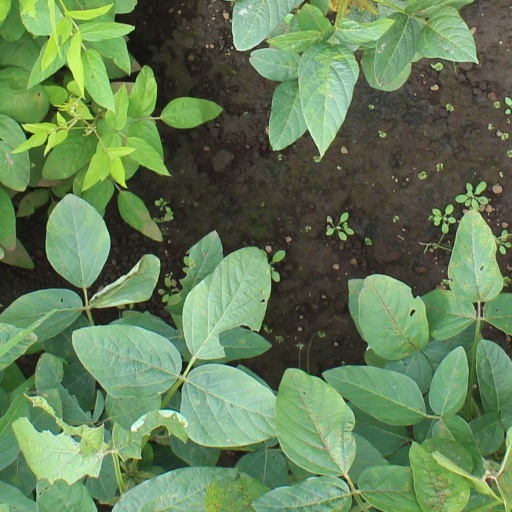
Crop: soybean